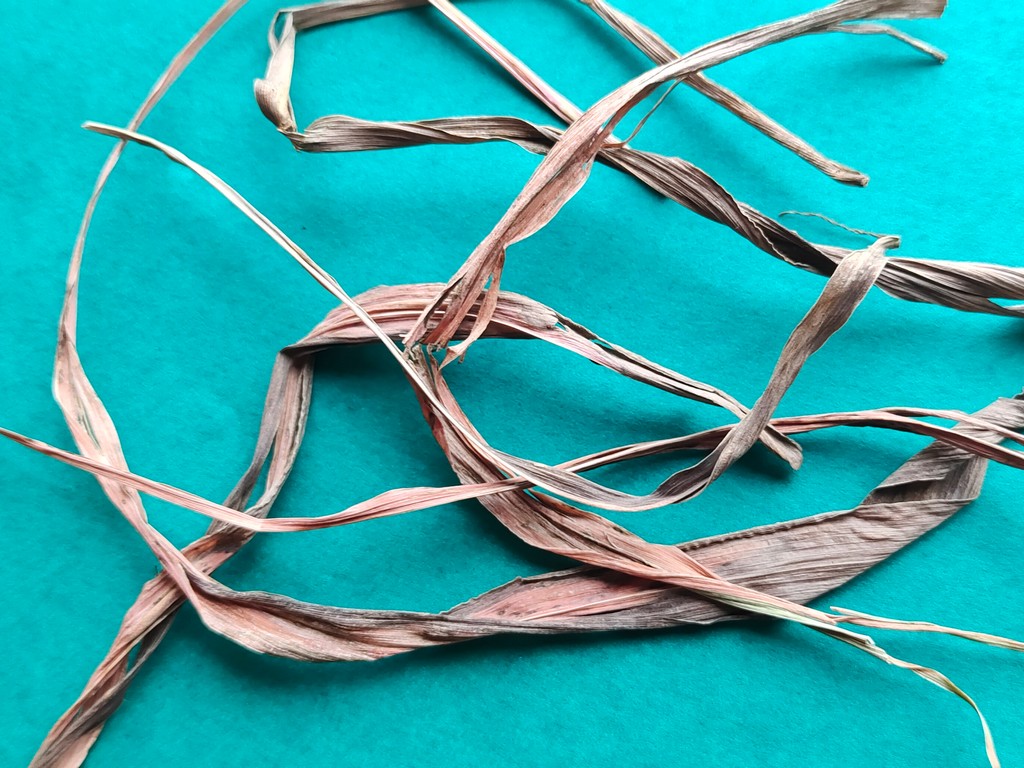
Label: Dried